Raphael Cartoons

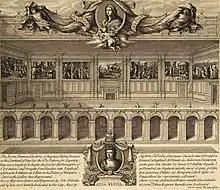
Engraving of the Cartoon Gallery at Hampton Court Palace in 1720 by Simon Gribelin

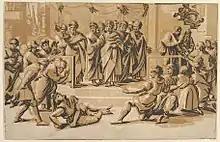
"Death of Ananias", chiaroscuro woodcut in three blocks by Ugo da Carpi, 1518 (state without the copyright inscription).

Raphael knew that the final product of his work would be produced by craftsmen rendering his design in another medium; his efforts are therefore entirely concentrated on strong compositions and broad effects, rather than felicitous handling or detail. It was partly this that made the designs so effective when later reproduced in reduced print versions.